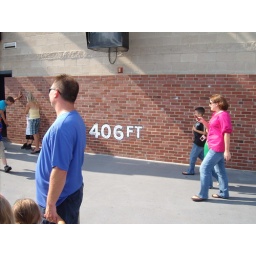
Forbes Field wall monument in PNC Park